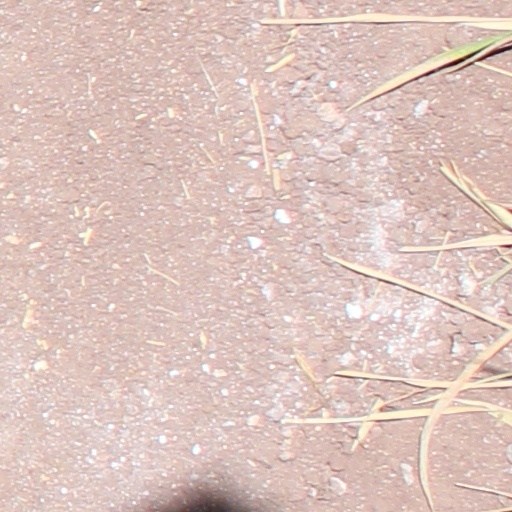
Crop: wheat